Rene Farrell

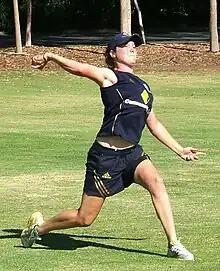
Farrell about to throw a ball during fielding practice.

Farrell was selected for Australia's team for the inaugural Women's World Twenty20 held in England in 2009. The Australians hosted New Zealand for a three-match series in tropical Darwin at the beginning of June before the World Cup, and Farrell showed good form taking five wickets at 9.80 at an economy rate of only 4.45, with a best of 3/13 from four overs in the first match. However, she could not maintain the form. She took 1/29 from four overs in the team's only warm-up on English soil, against the hosts, and was retained for all the matches, despite going wicketless in each of the three group matches and conceding 84 runs at an economy rate of 9.33. However, she was effective with the bat, scoring 13, 31 and 12, all unbeaten, against New Zealand, West Indies and South Africa respectively, the second innings coming when she was promoted up the order in an eight-wicket win. Australia lost to New Zealand but won the last two matches to reach the semi-finals. There she scored one not out before England overhauled Australia's score of 5/163 to reach the final, which they won. Farrell was again ineffective, taking 1/32 from four overs. She ended the tournament with one wicket at 116.00 at an economy rate of 8.92.